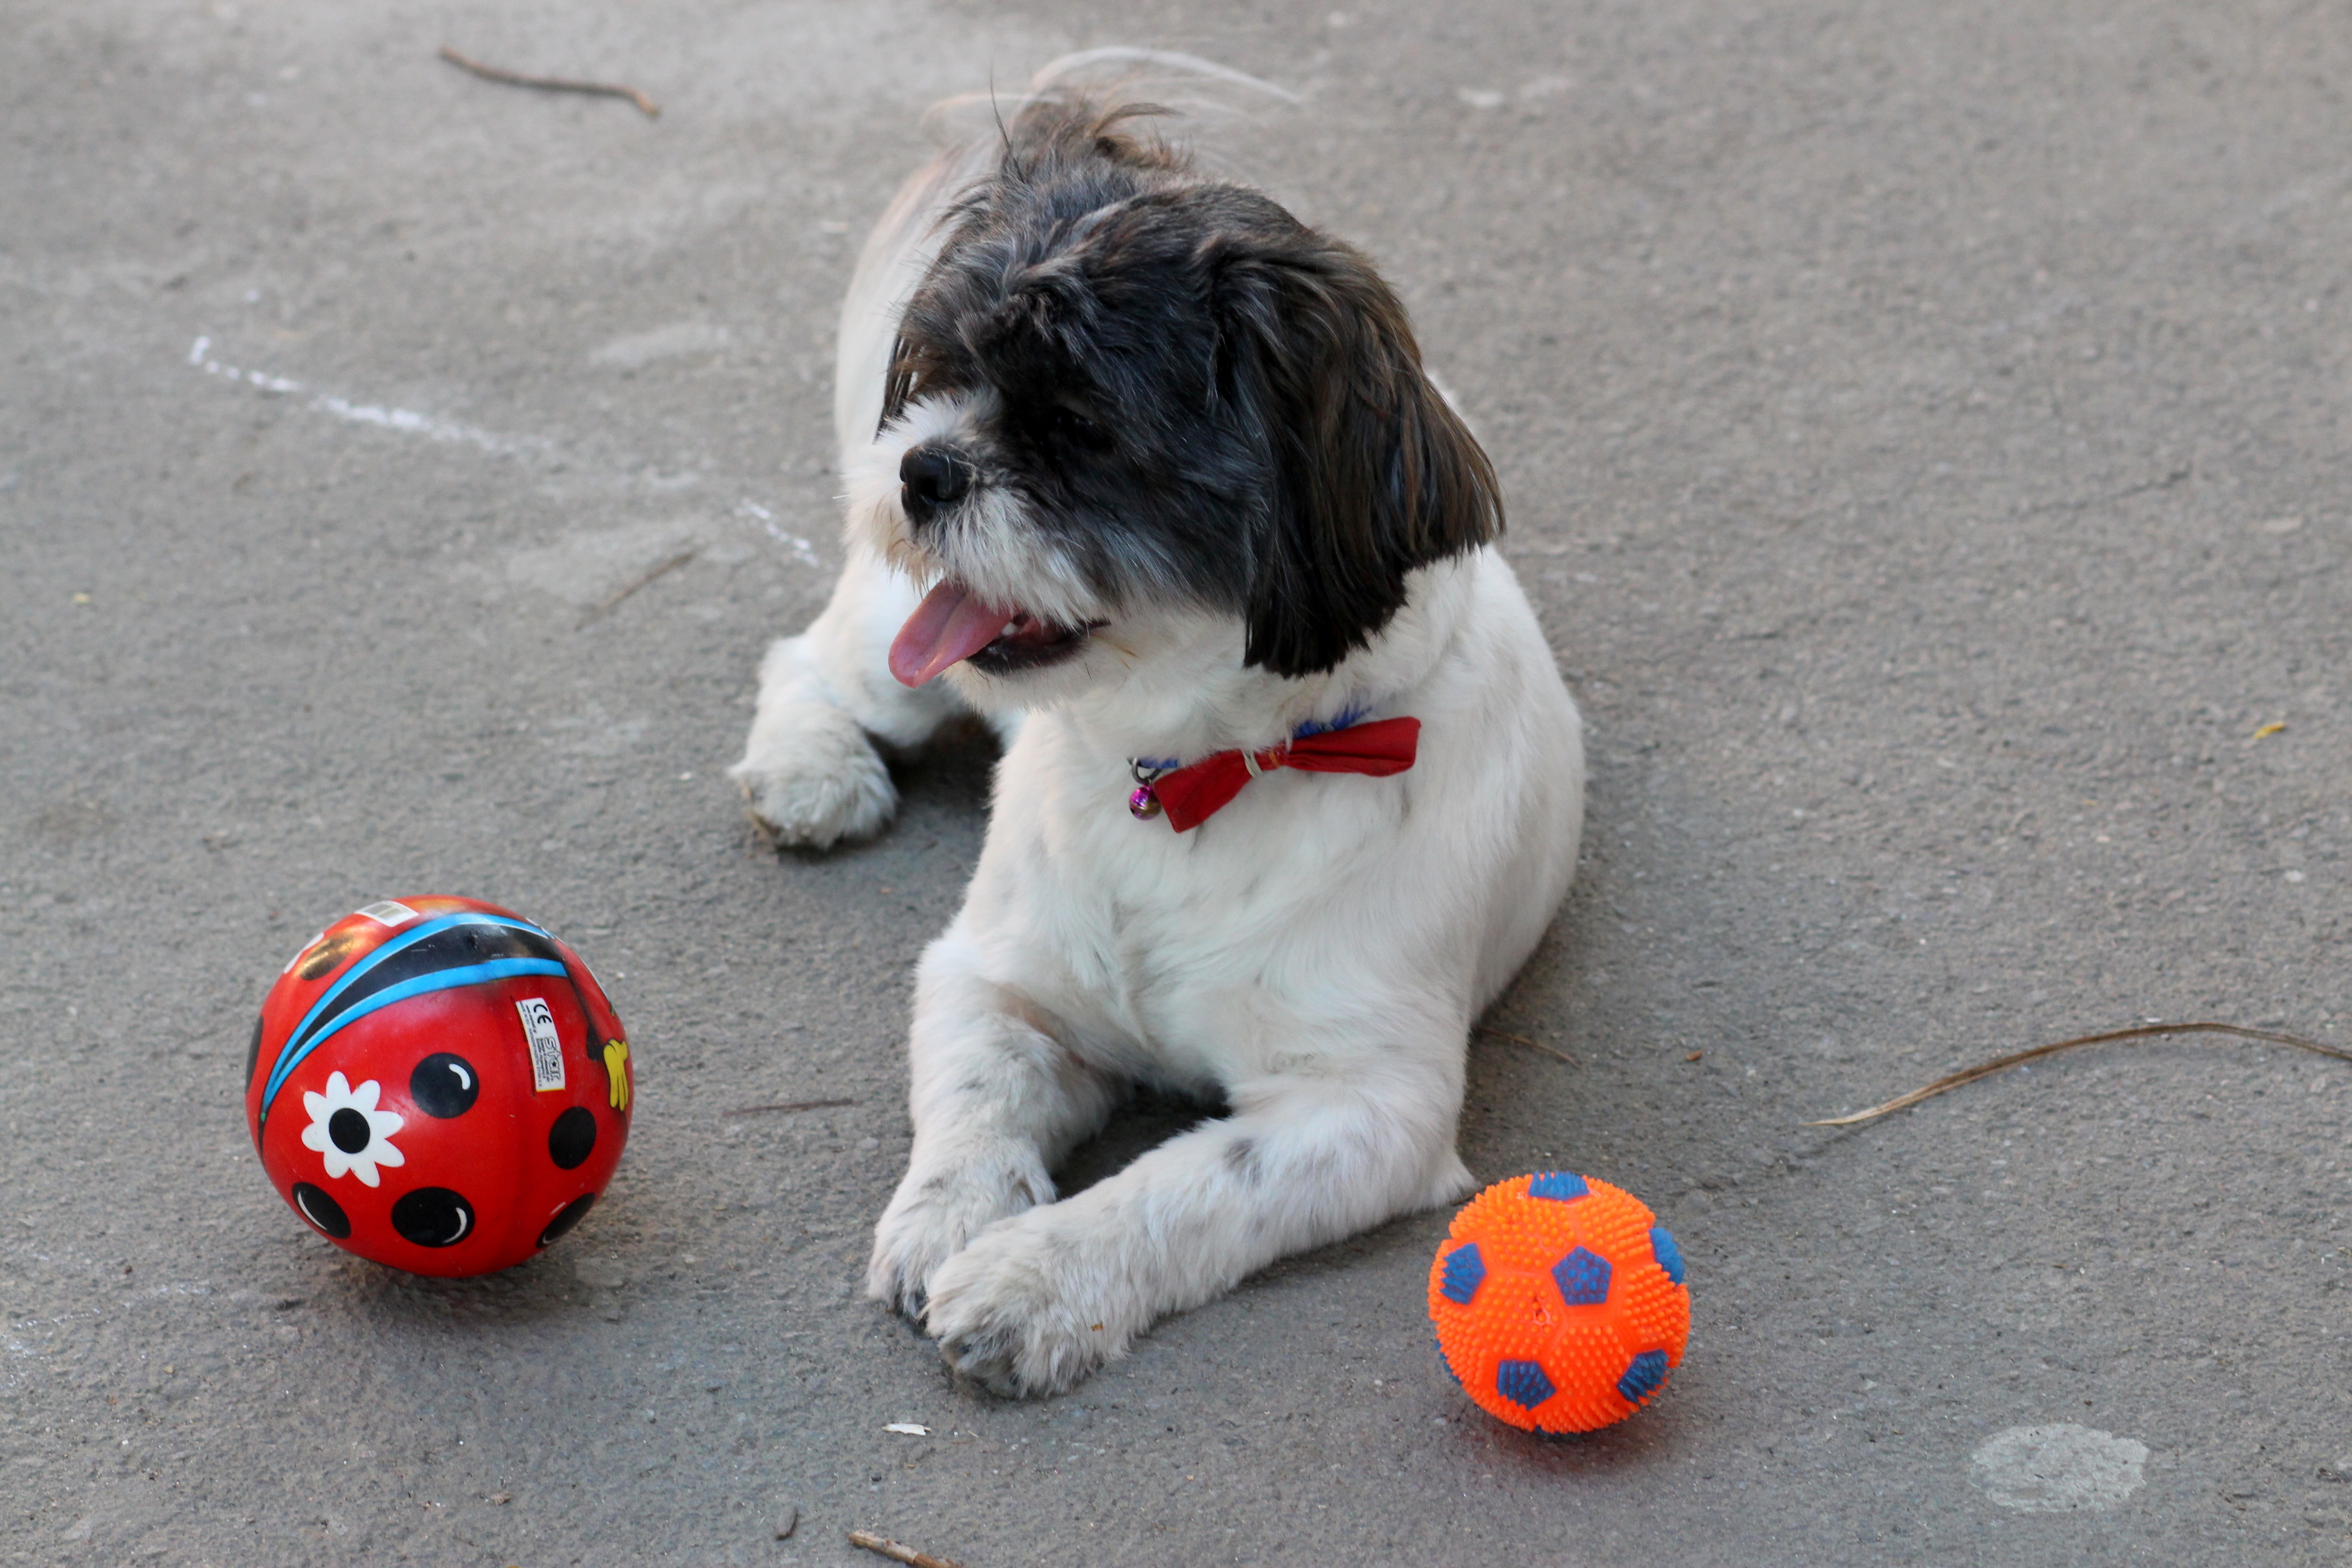
white, play, puppy, dog, cute, pet, red, mammal, black, ball, lhasa apso, havanese, dog like mammal, dog crossbreeds